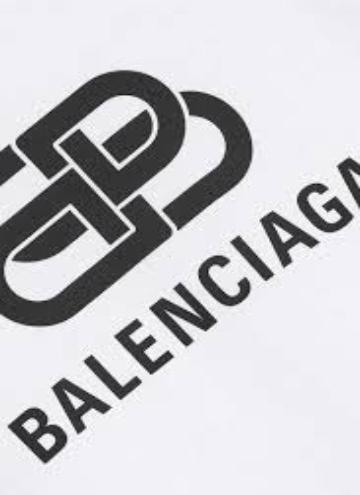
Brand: Balenciaga
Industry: Clothes